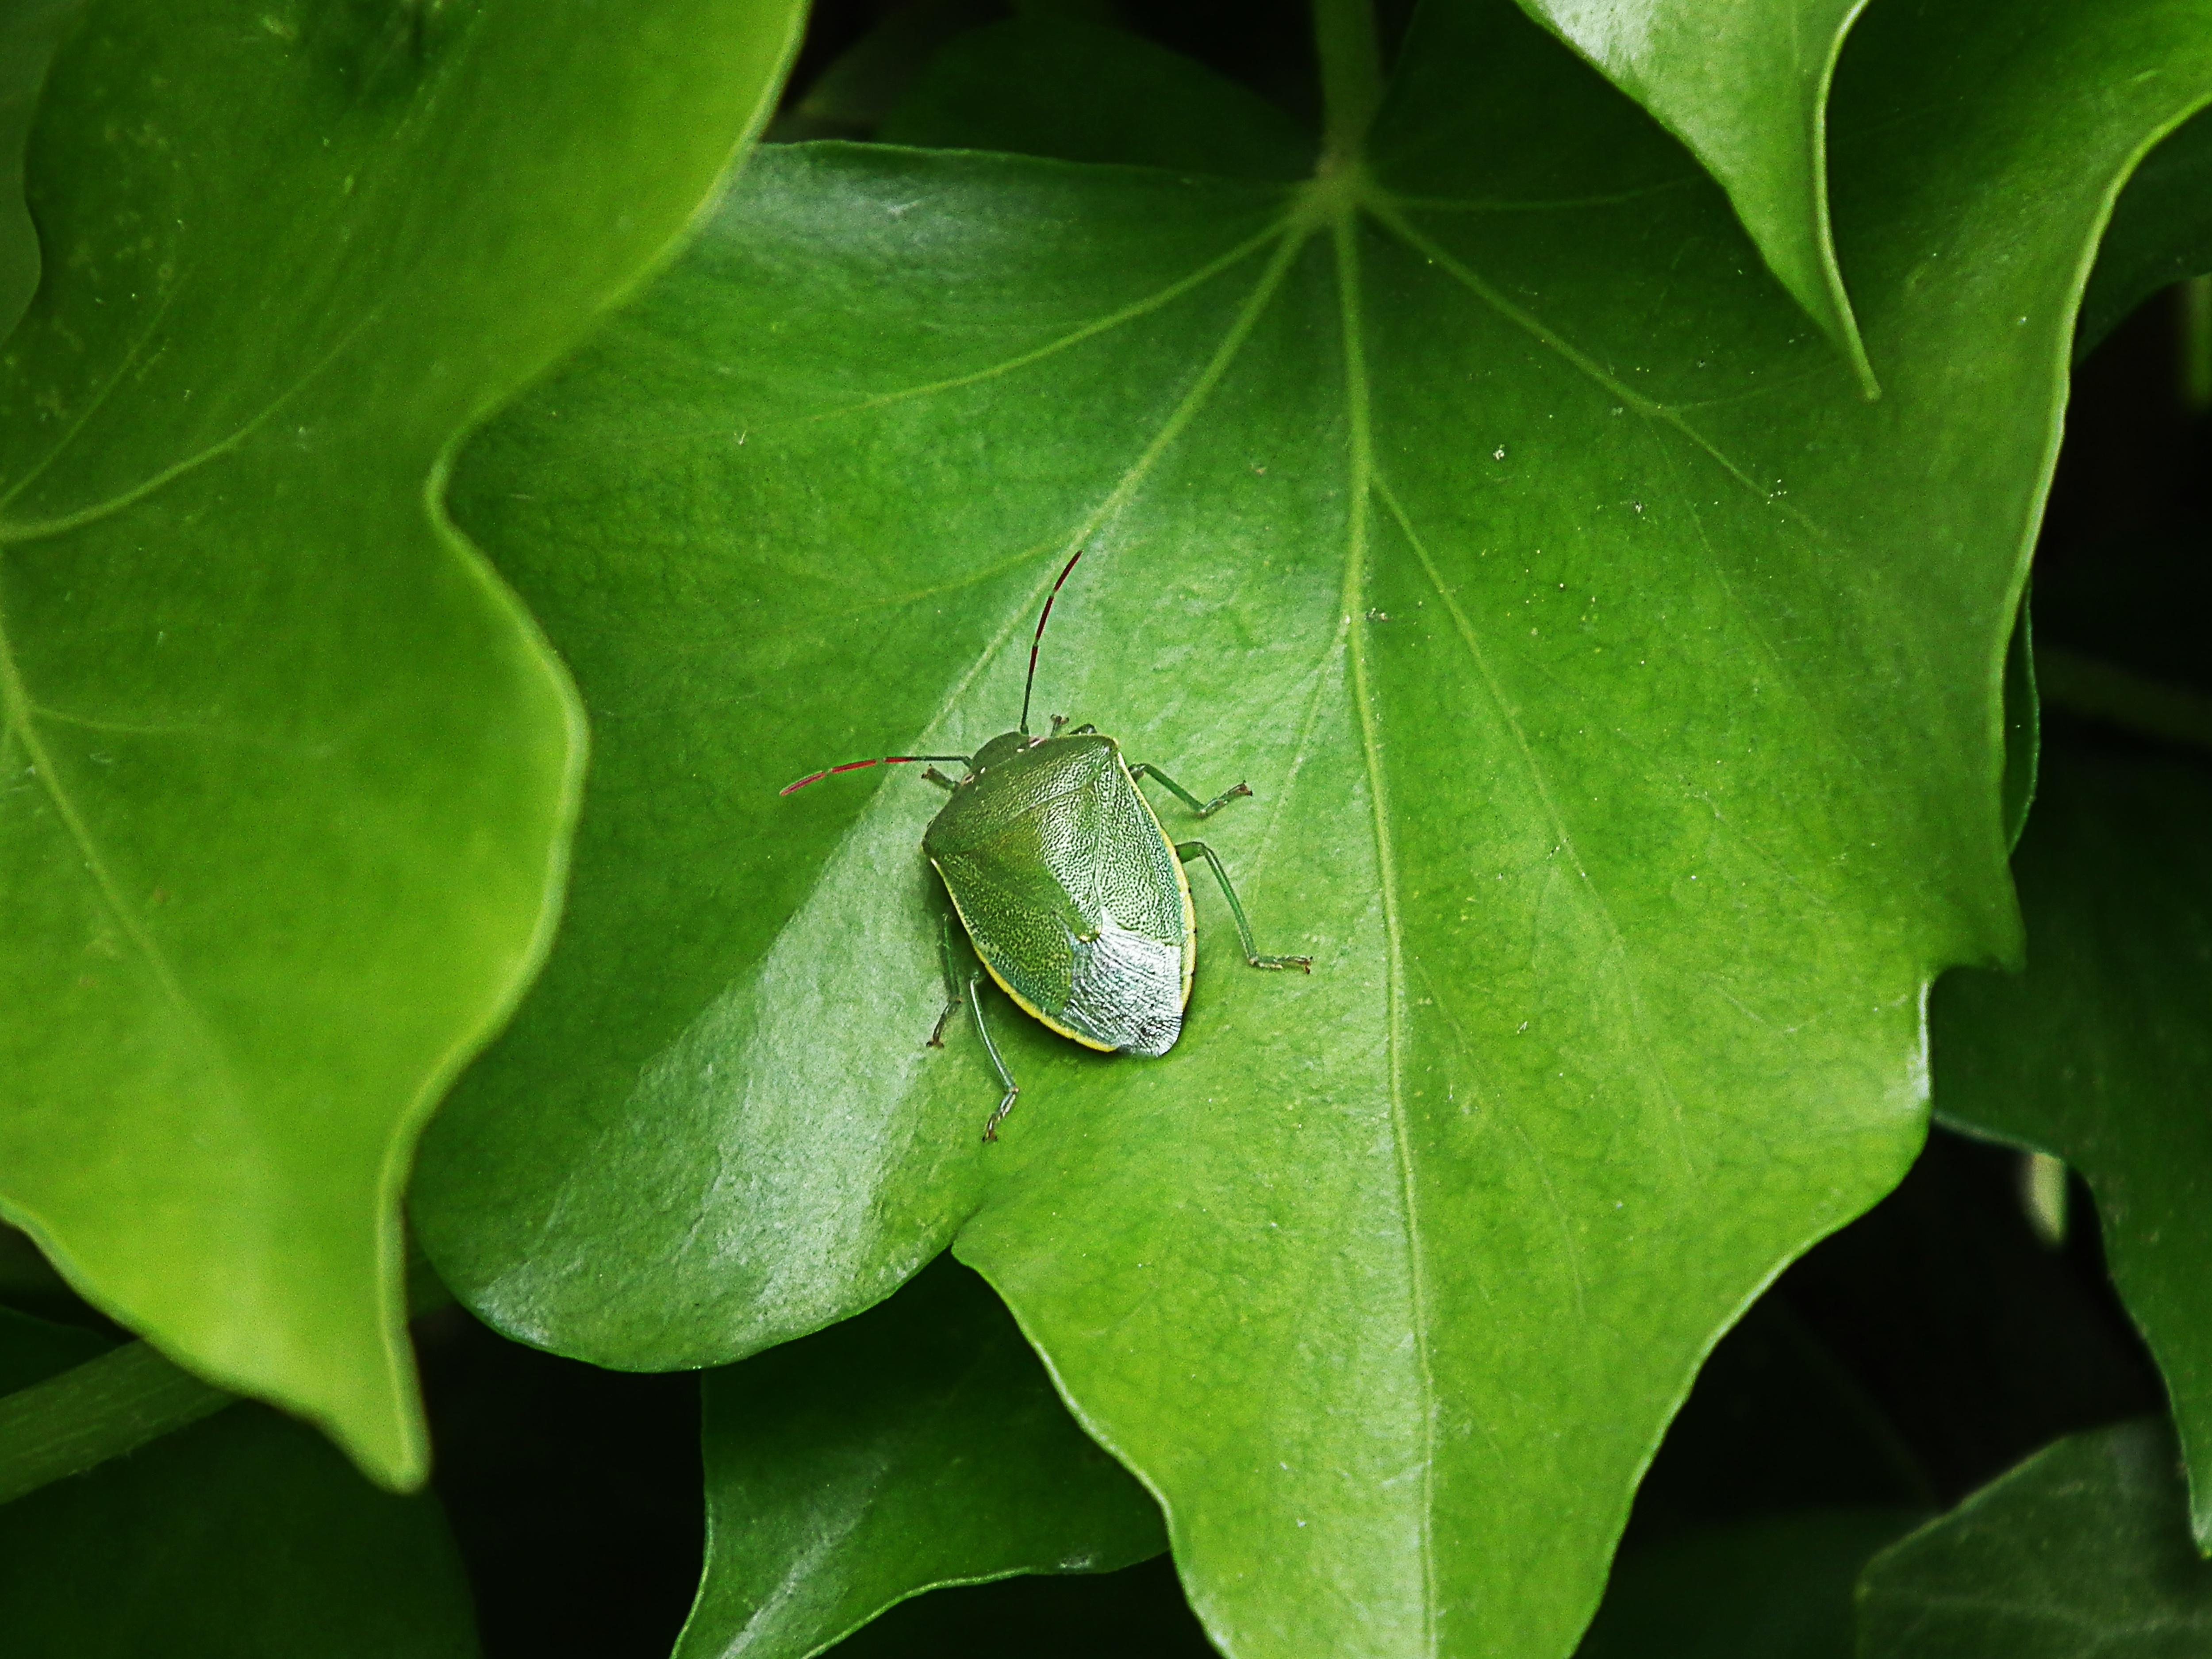
tree, plant, leaf, flower, foliage, green, insect, macro, botany, flora, fauna, macro photography, flowering plant, green stink bug, land plant